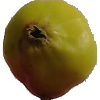
Label: Apple Red Yellow 2